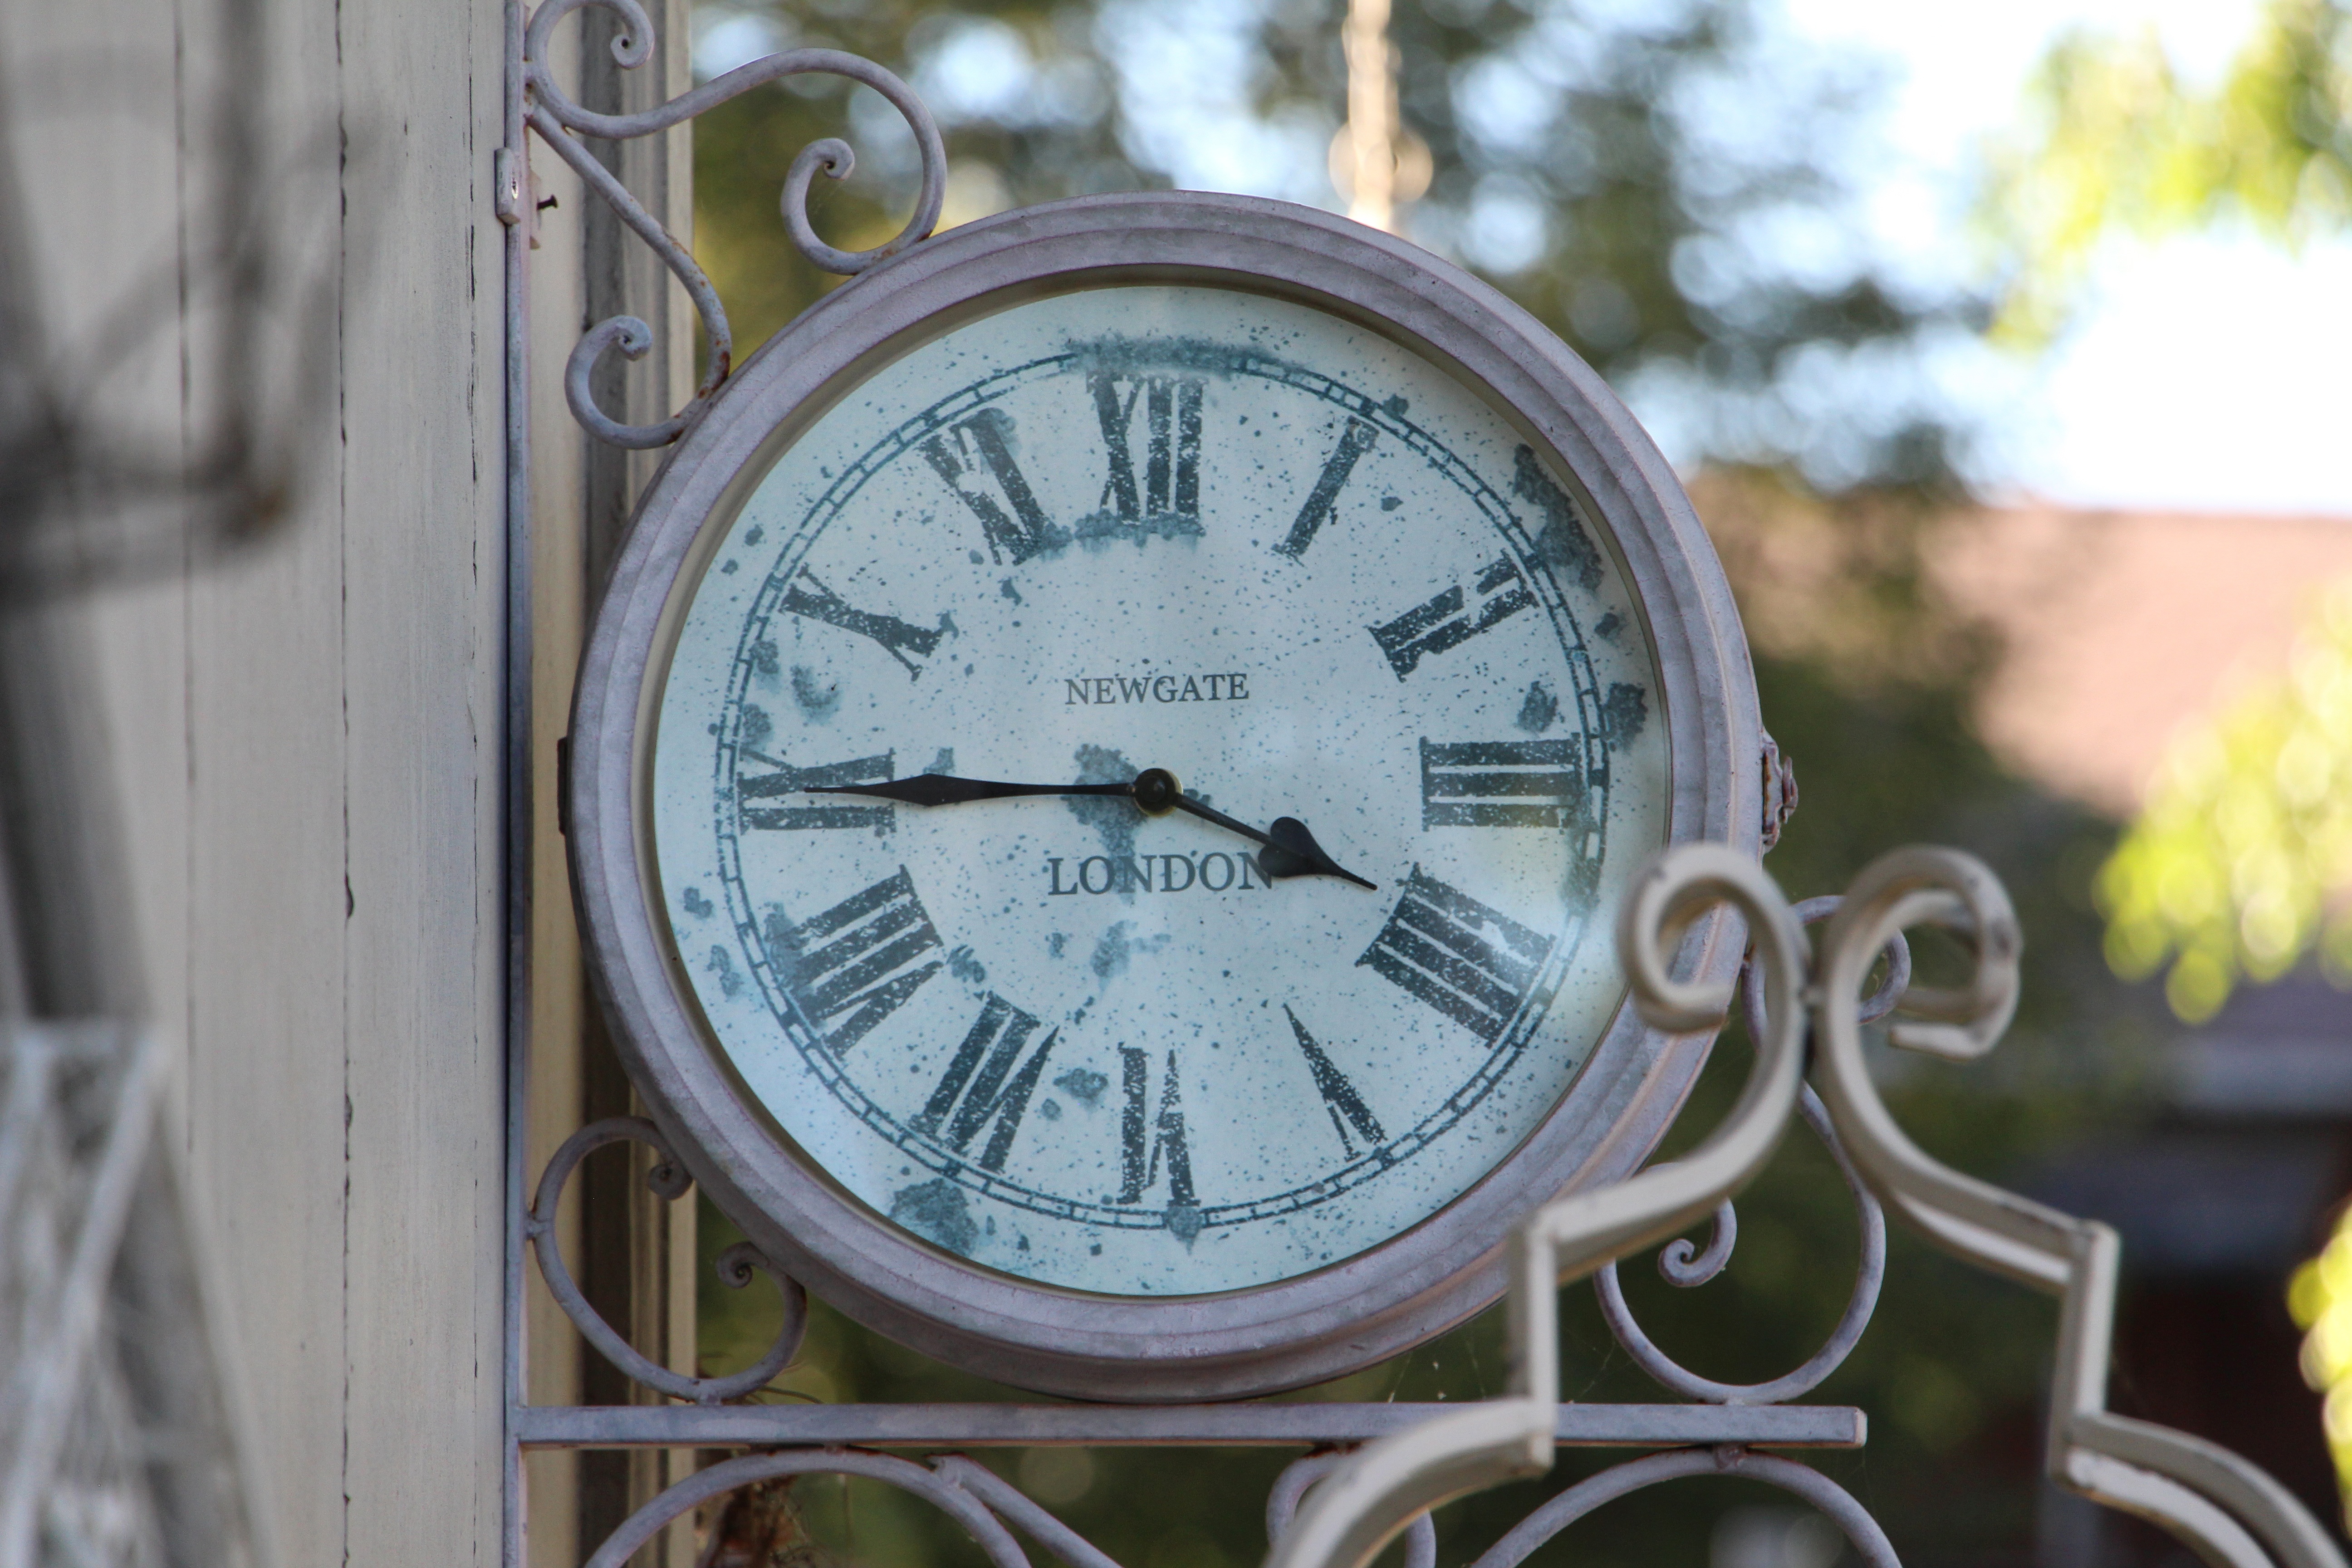
watch, hand, vintage, antique, clock, old, home, decoration, green, nostalgia, wall clock, england, shabby, nostalgic, lapsed, antique clock, country house style